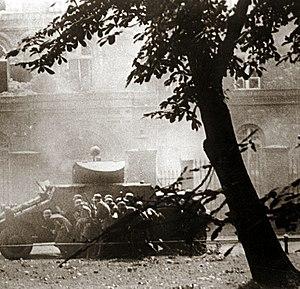
L'ADGZ, dite aussi Steyr mittlere Panzerwagen M35, était une automitrailleuse de l'armée autrichienne, construite à vingt-sept exemplaires de 1934 et 1938, puis de nouveau à vingt-cinq exemplaires début 1942, par la firme Steyr, et employées après l'annexion de l'Autriche par la Wehrmacht et la Waffen-SS.
La défense du bâtiment de la poste polonaise de Dantzig est l'un des premiers affrontements armés lors de l’invasion allemande de la Pologne qui a déclenché la Seconde Guerre mondiale.